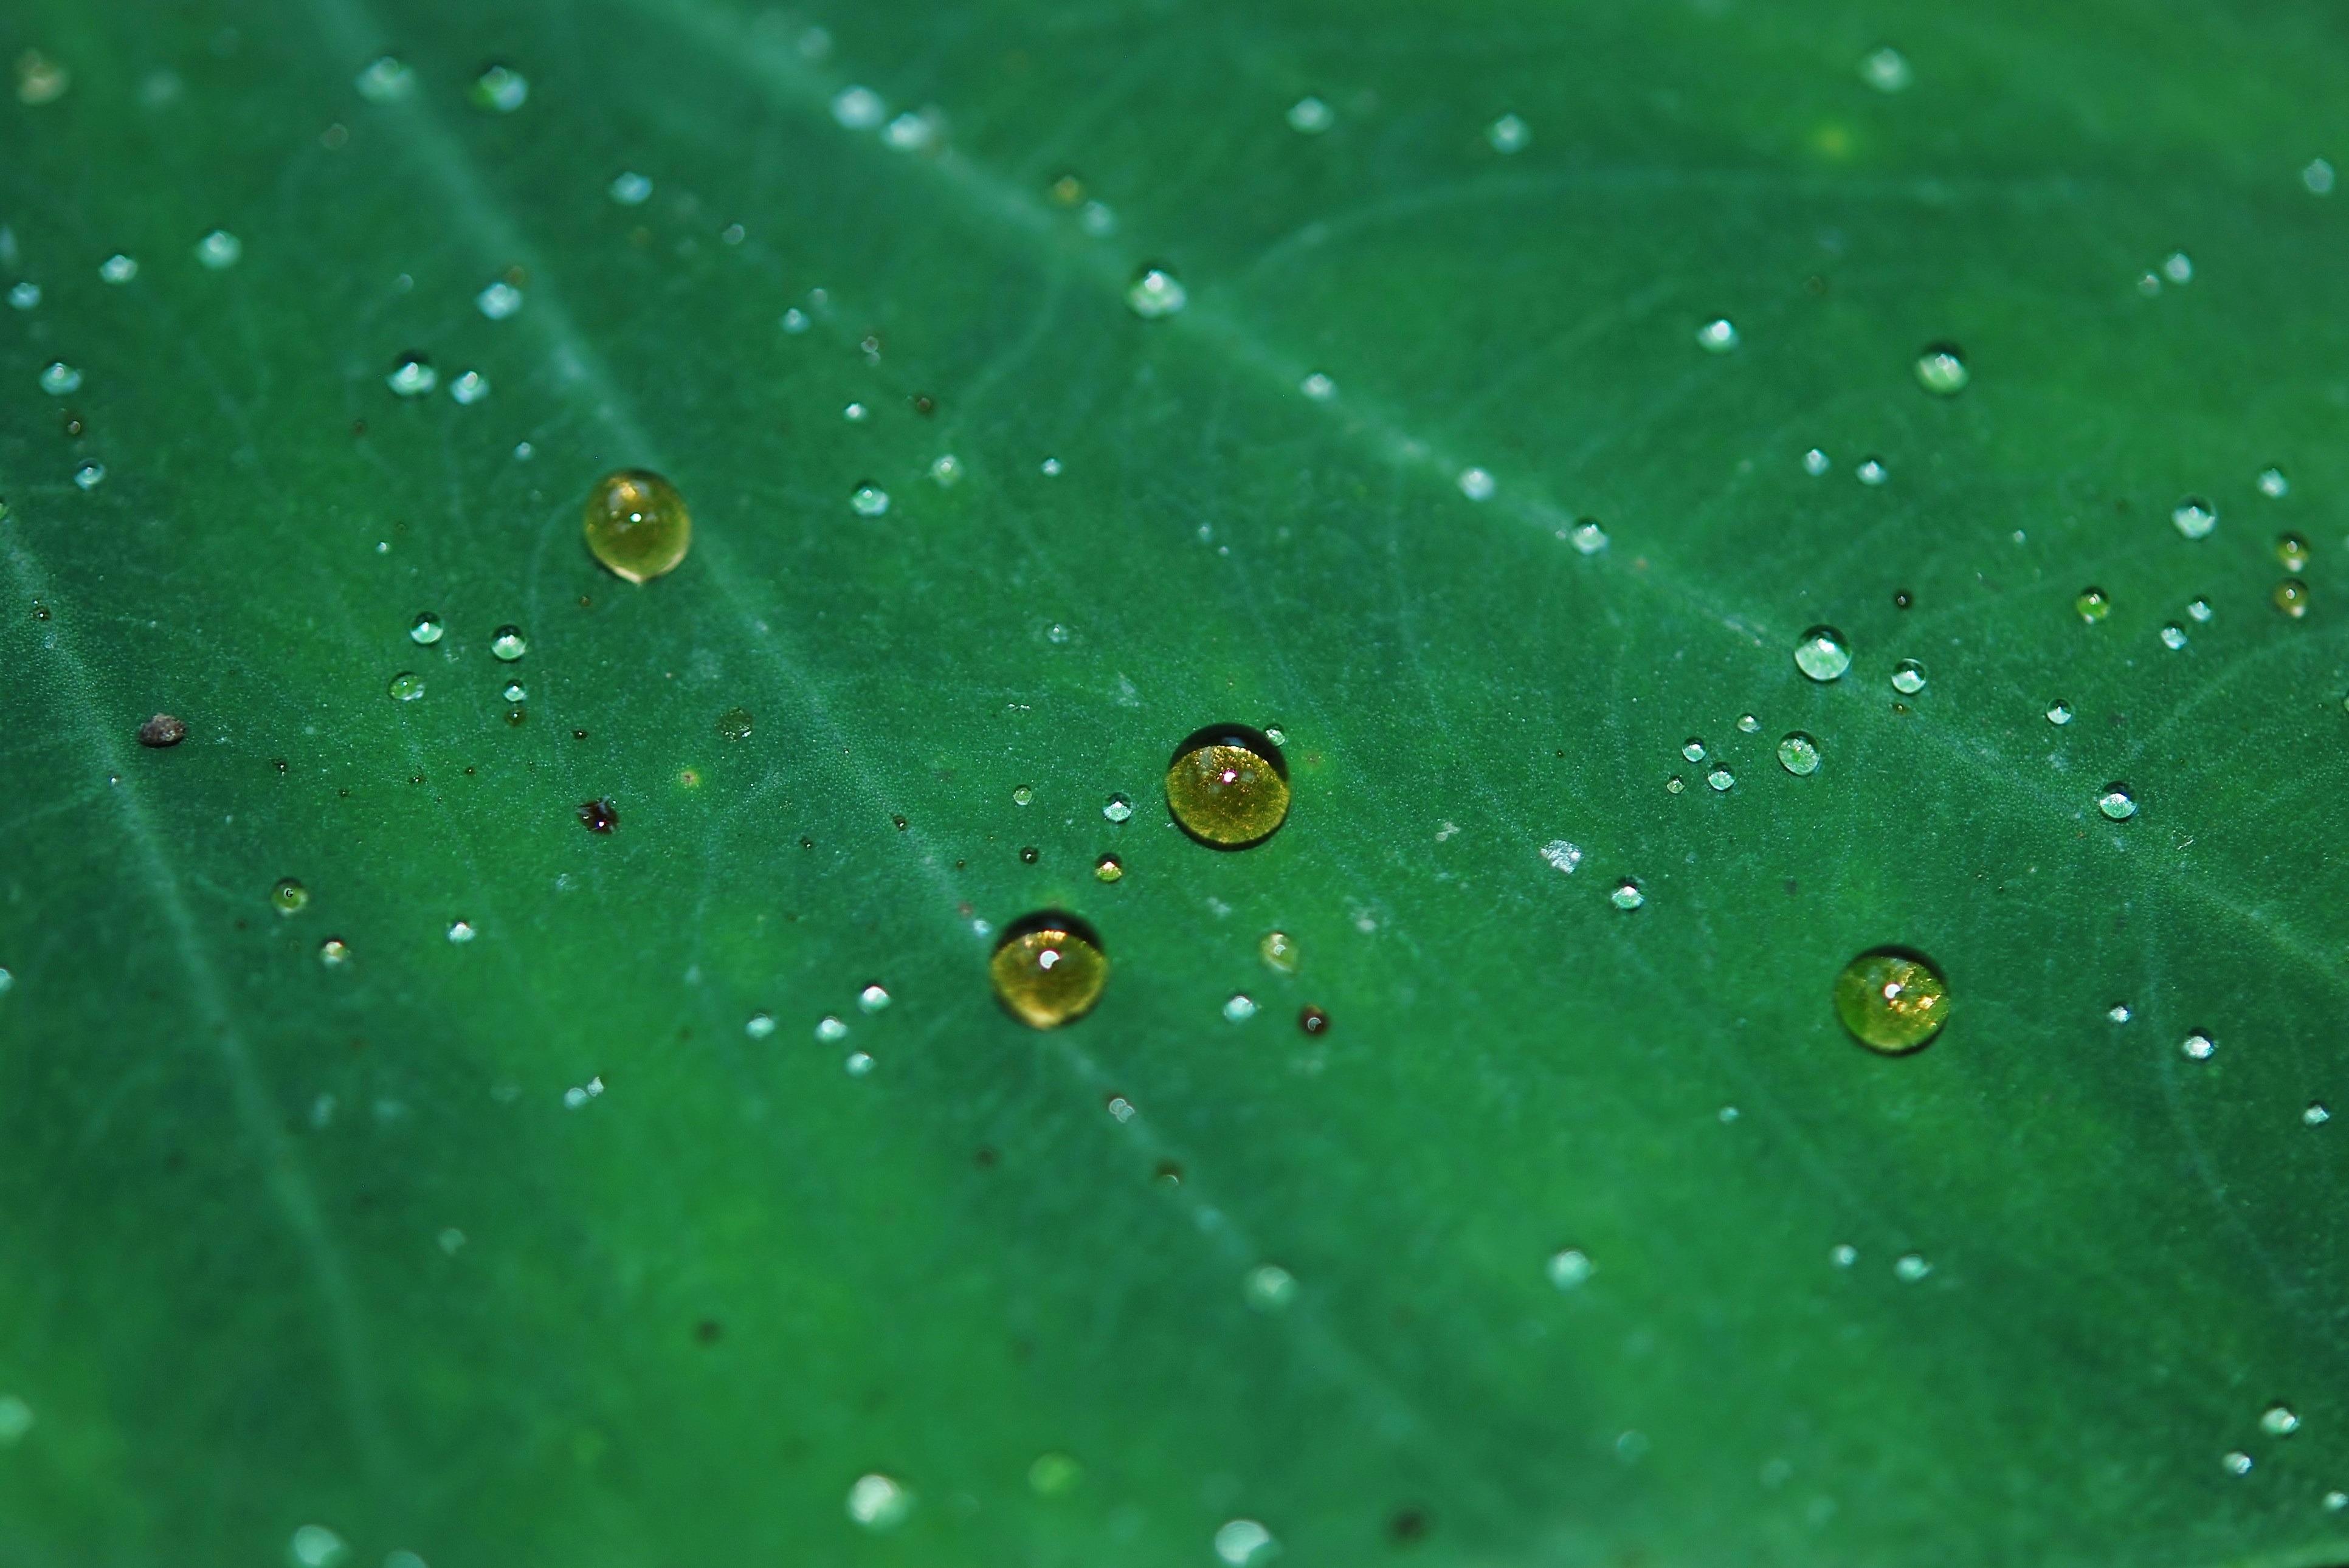
water, drop, dew, plant, leaf, flower, environment, foliage, green, herb, natural, botany, agriculture, botanical, close up, outdoors, vegetation, horticulture, organic, moisture, macro photography, drops plant leaves, plant stem